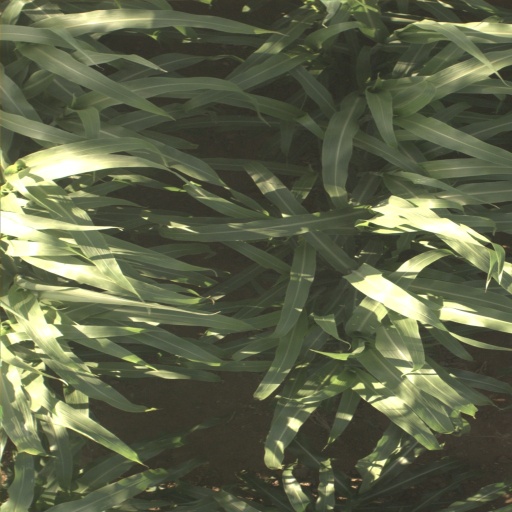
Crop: sorghum